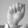
ASL letter: A